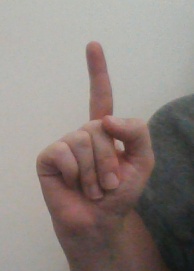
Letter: bb